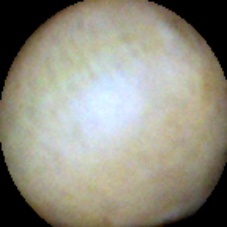
Label: Intact